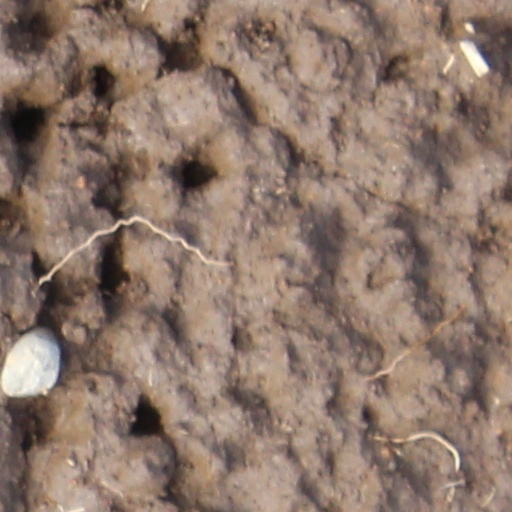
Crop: wheat